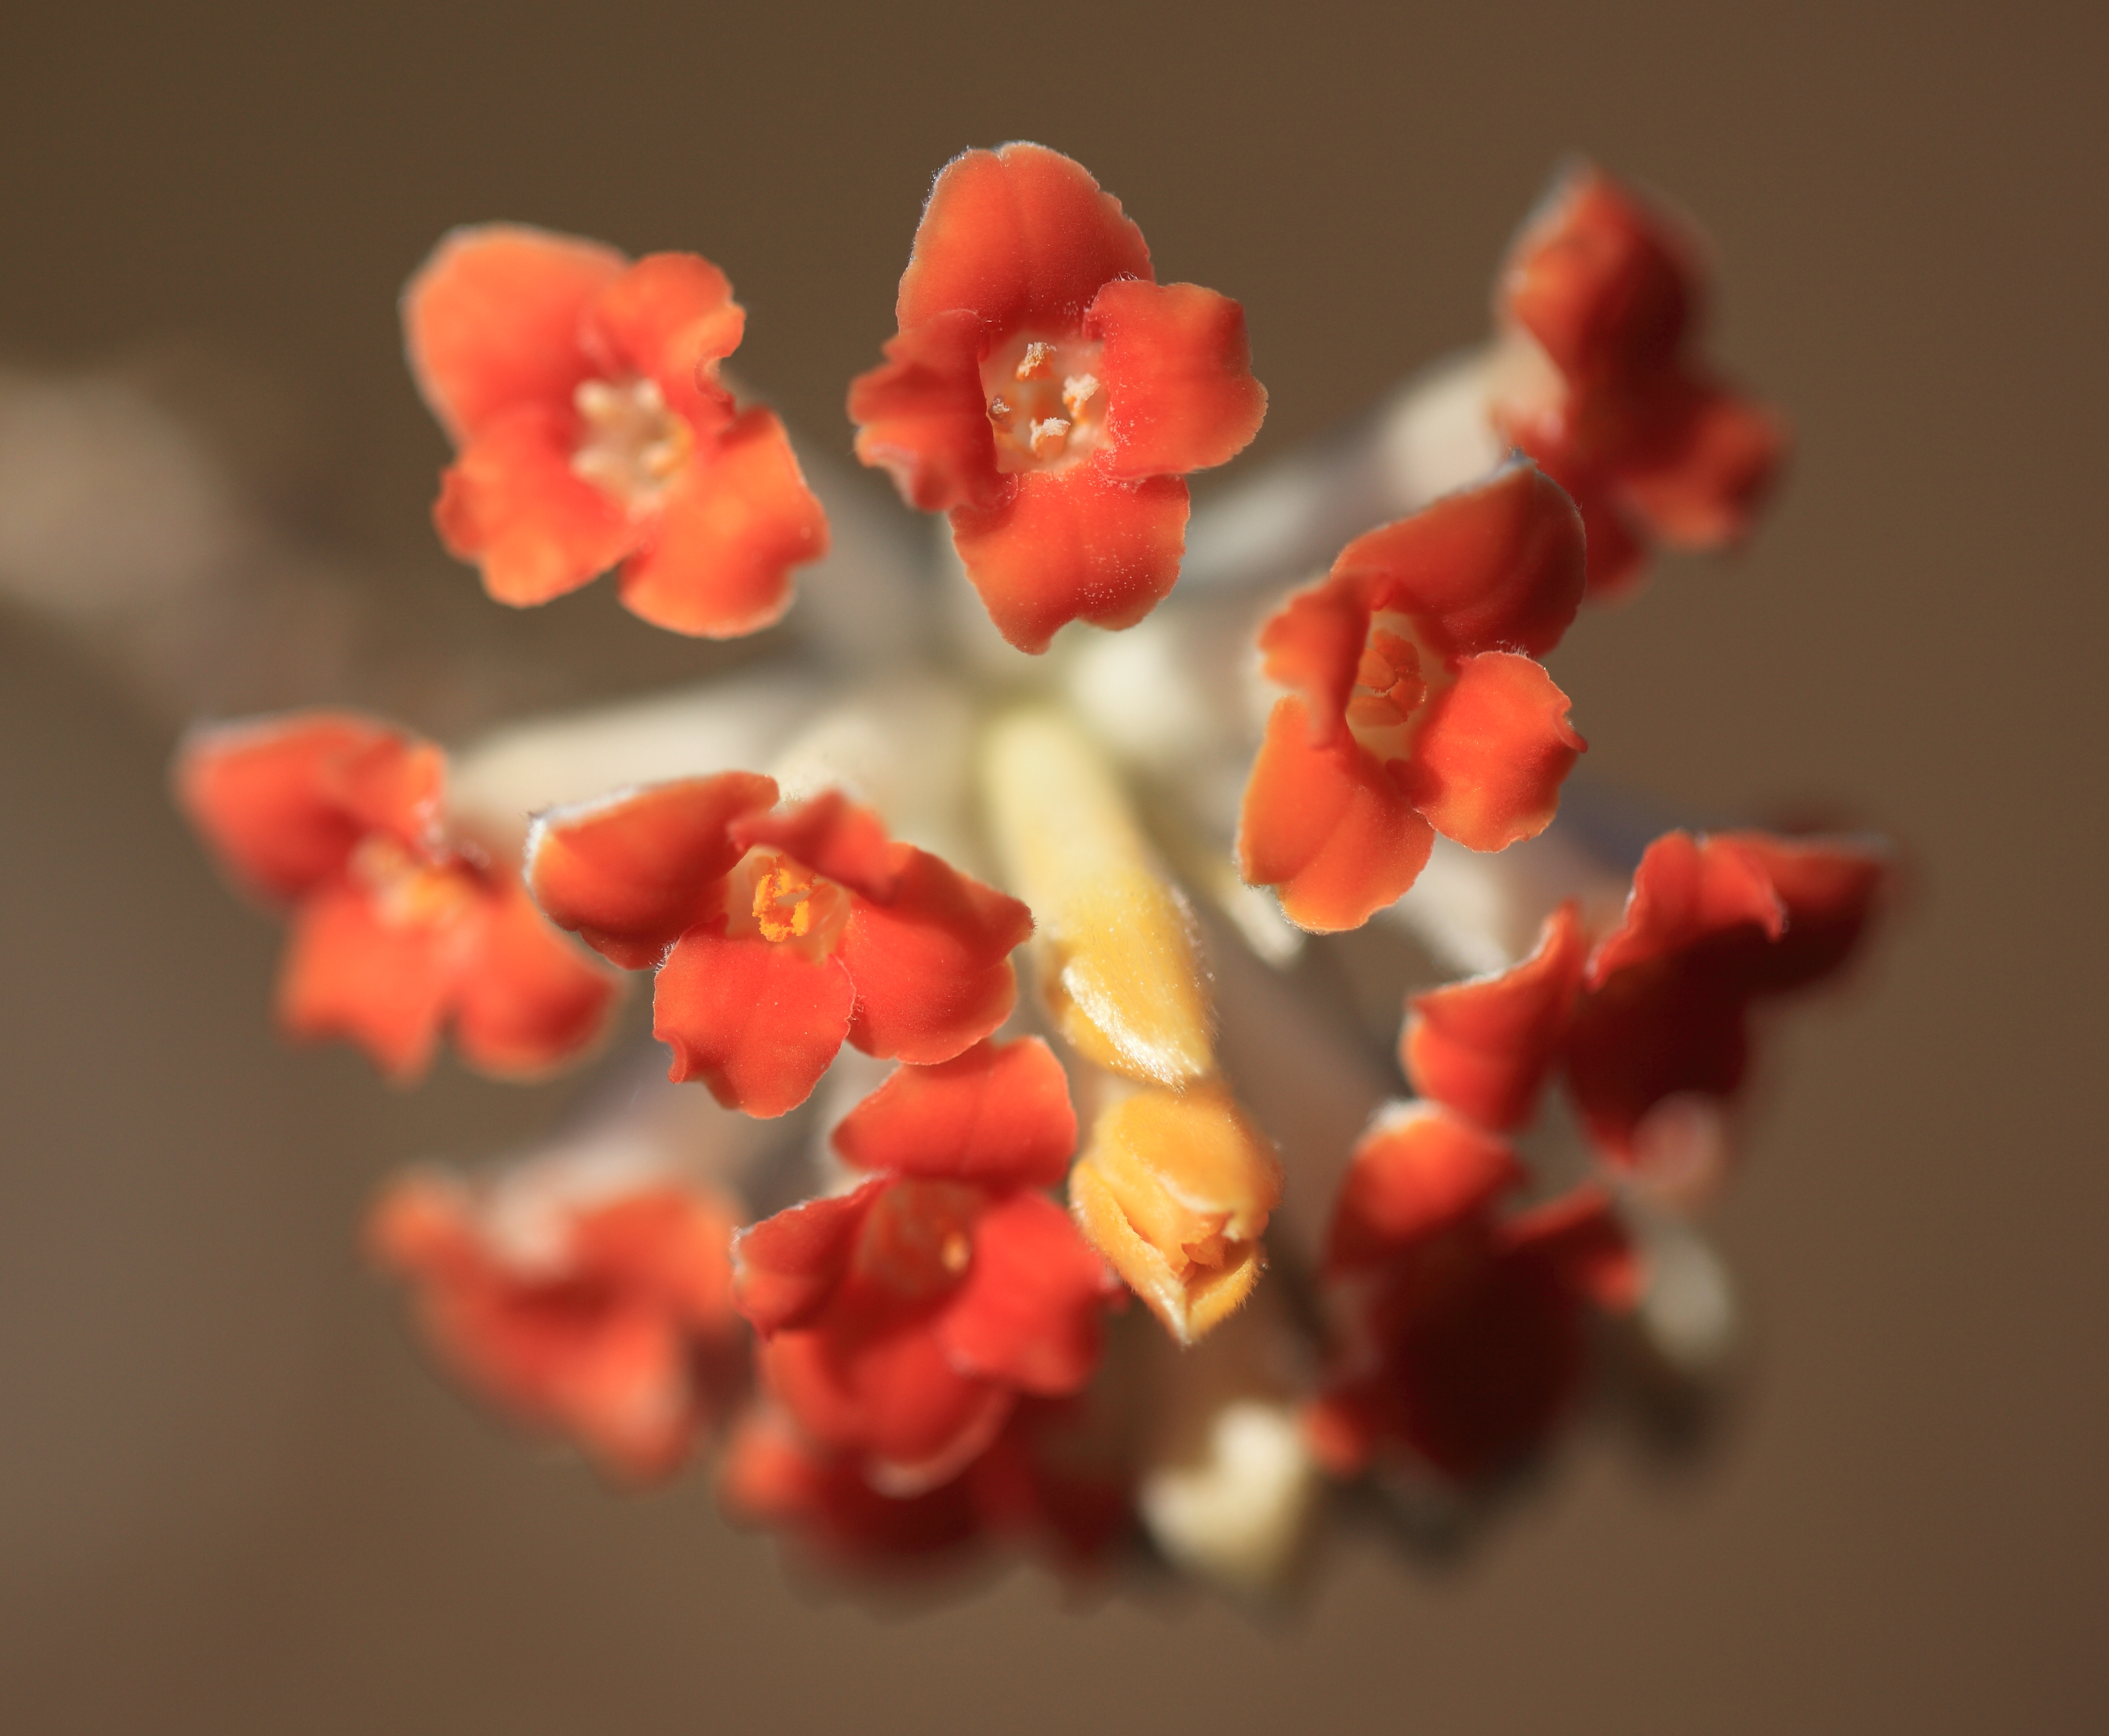
blossom, plant, leaf, flower, petal, high, red, produce, flora, close up, 5d, hires, markii, hi, res, resolution, saitama, kawaguchi, edgeworthia, chrysantha, akabana, orientalpaperbush, macro photography, taxonomy binomial edgeworthiachrysantha, flowering plant, plant stem, land plant